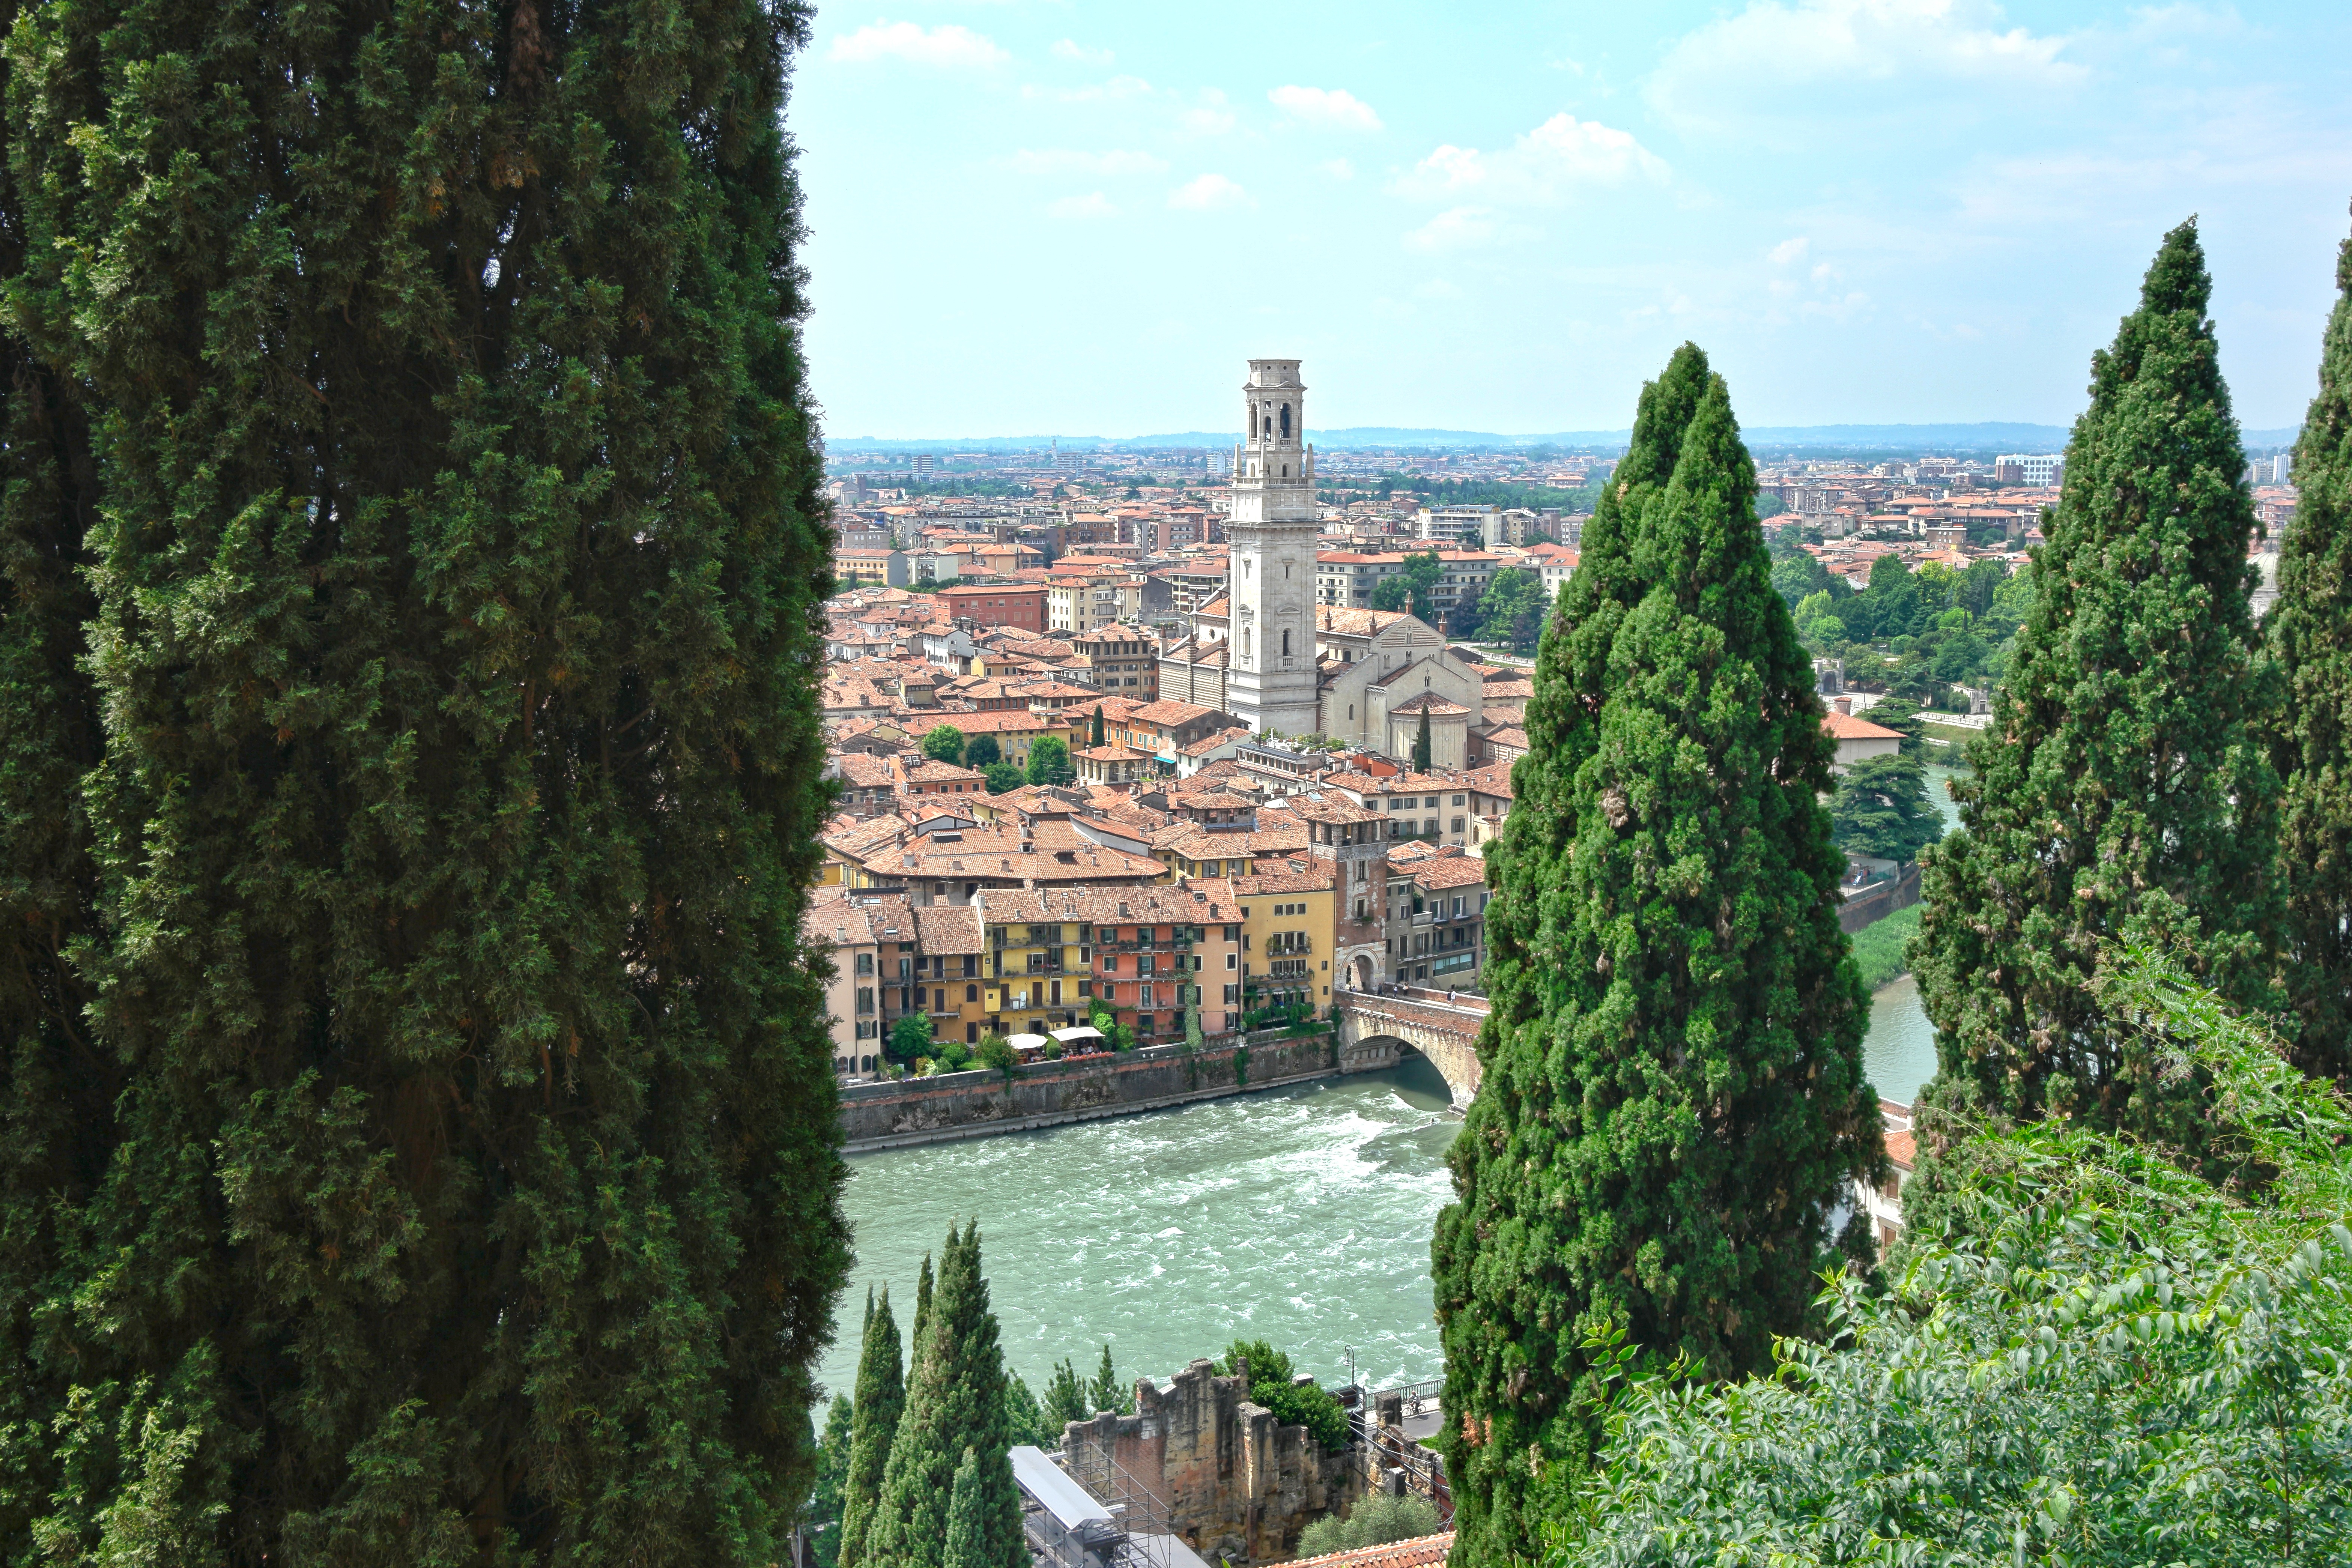
landscape, tree, water, sky, bridge, flower, town, view, chateau, city, river, cityscape, spring, landmark, italy, church, colorful, garden, tourism, waterway, houses, monastery, verona, vista, campanile, estate, duomo, roofs, adige, tours, poplars, castel san pietro